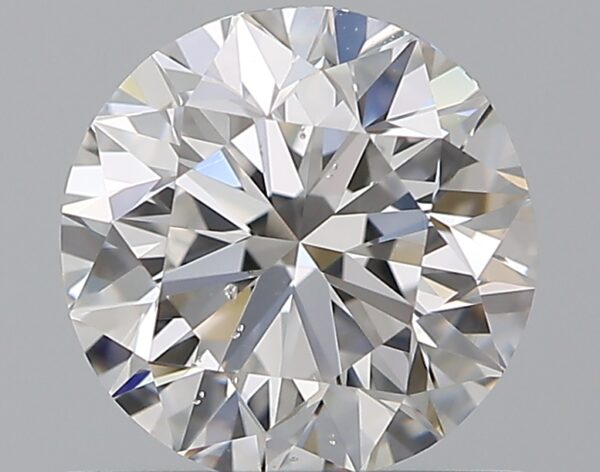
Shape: round
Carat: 0.91
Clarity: SI1
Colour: E
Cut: VG
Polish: EX
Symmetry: VG
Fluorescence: M
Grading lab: GIA
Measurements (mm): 6.03 x 6.11 x 3.9